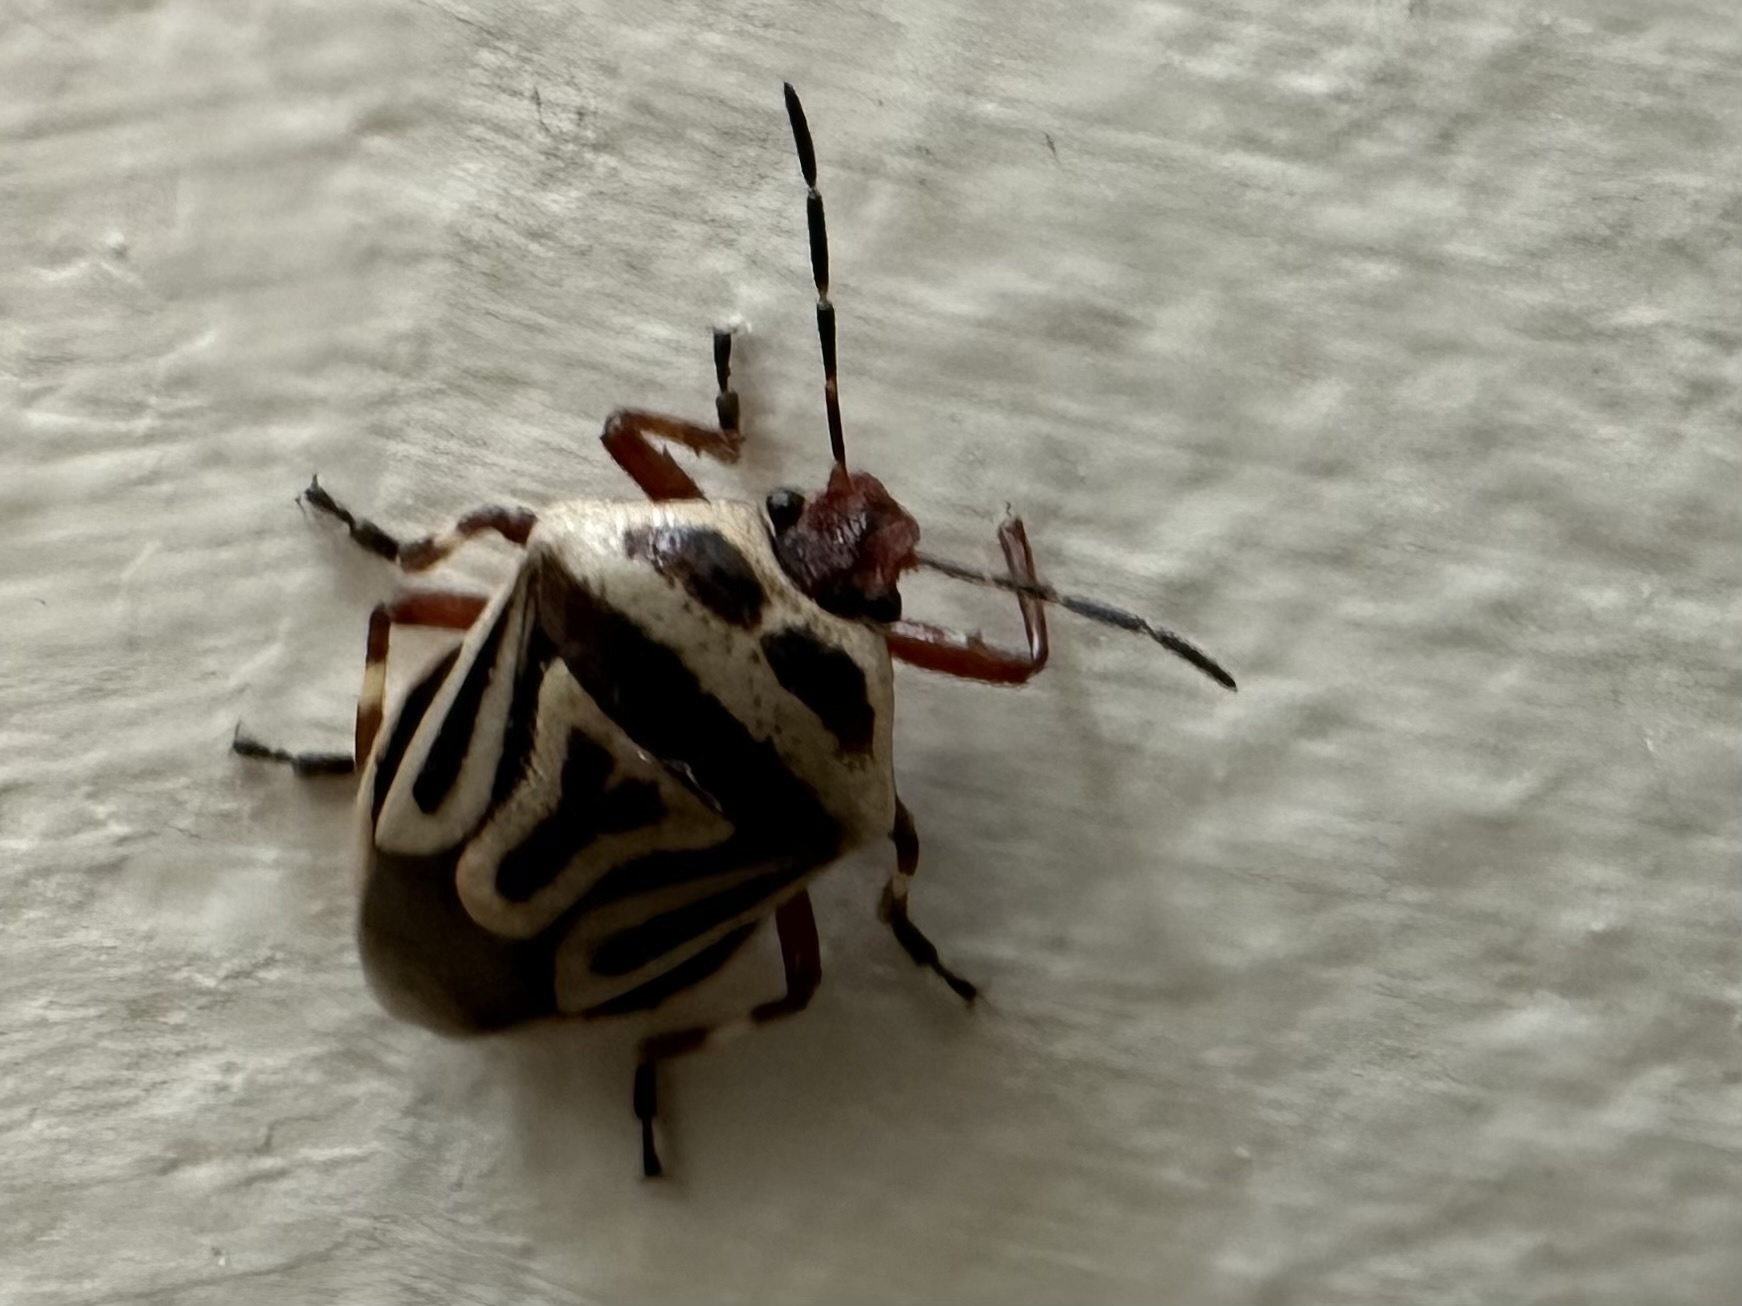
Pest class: stink_bug